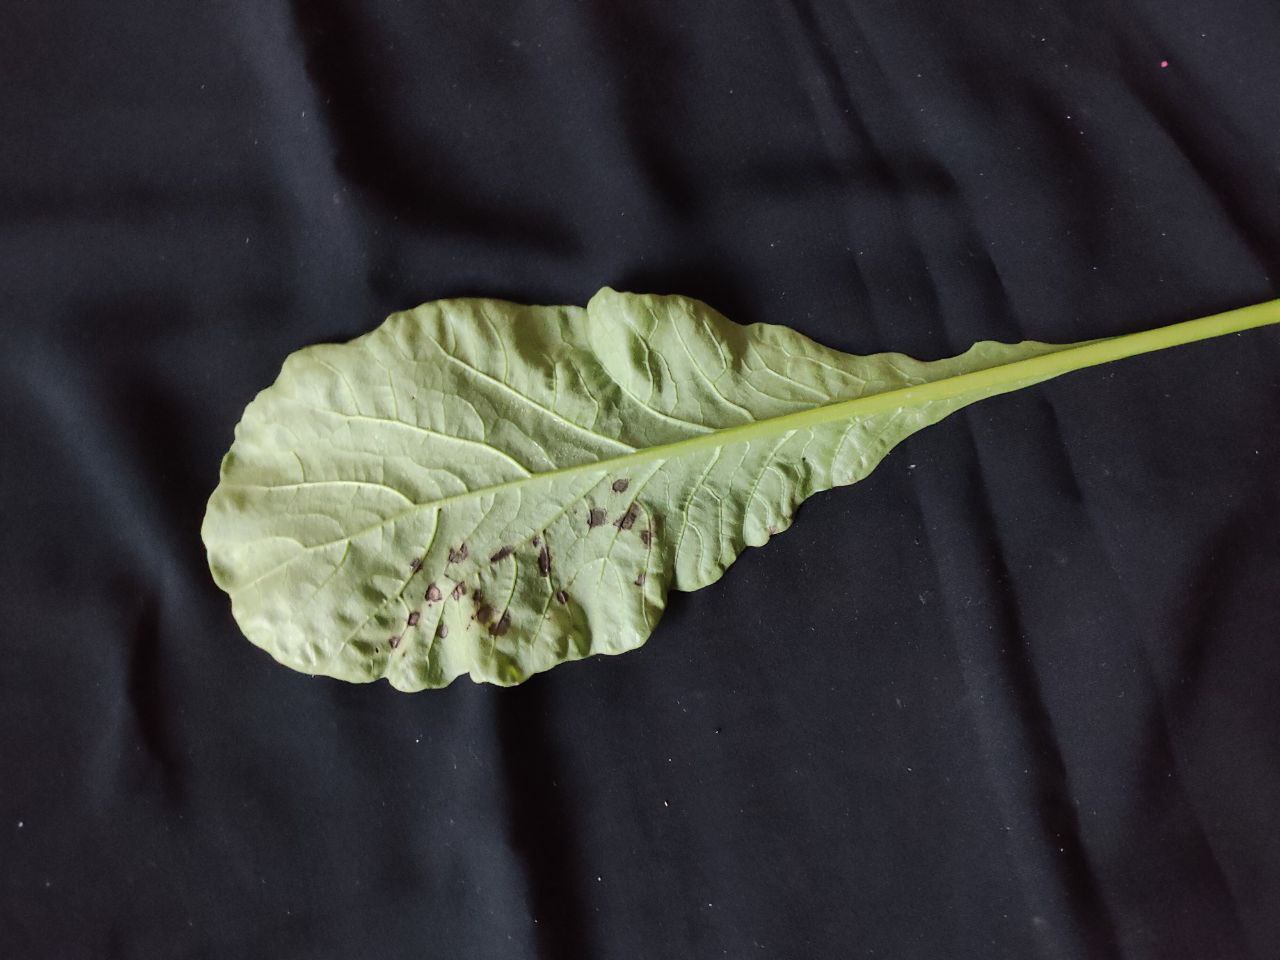
Label: Black leaf spot